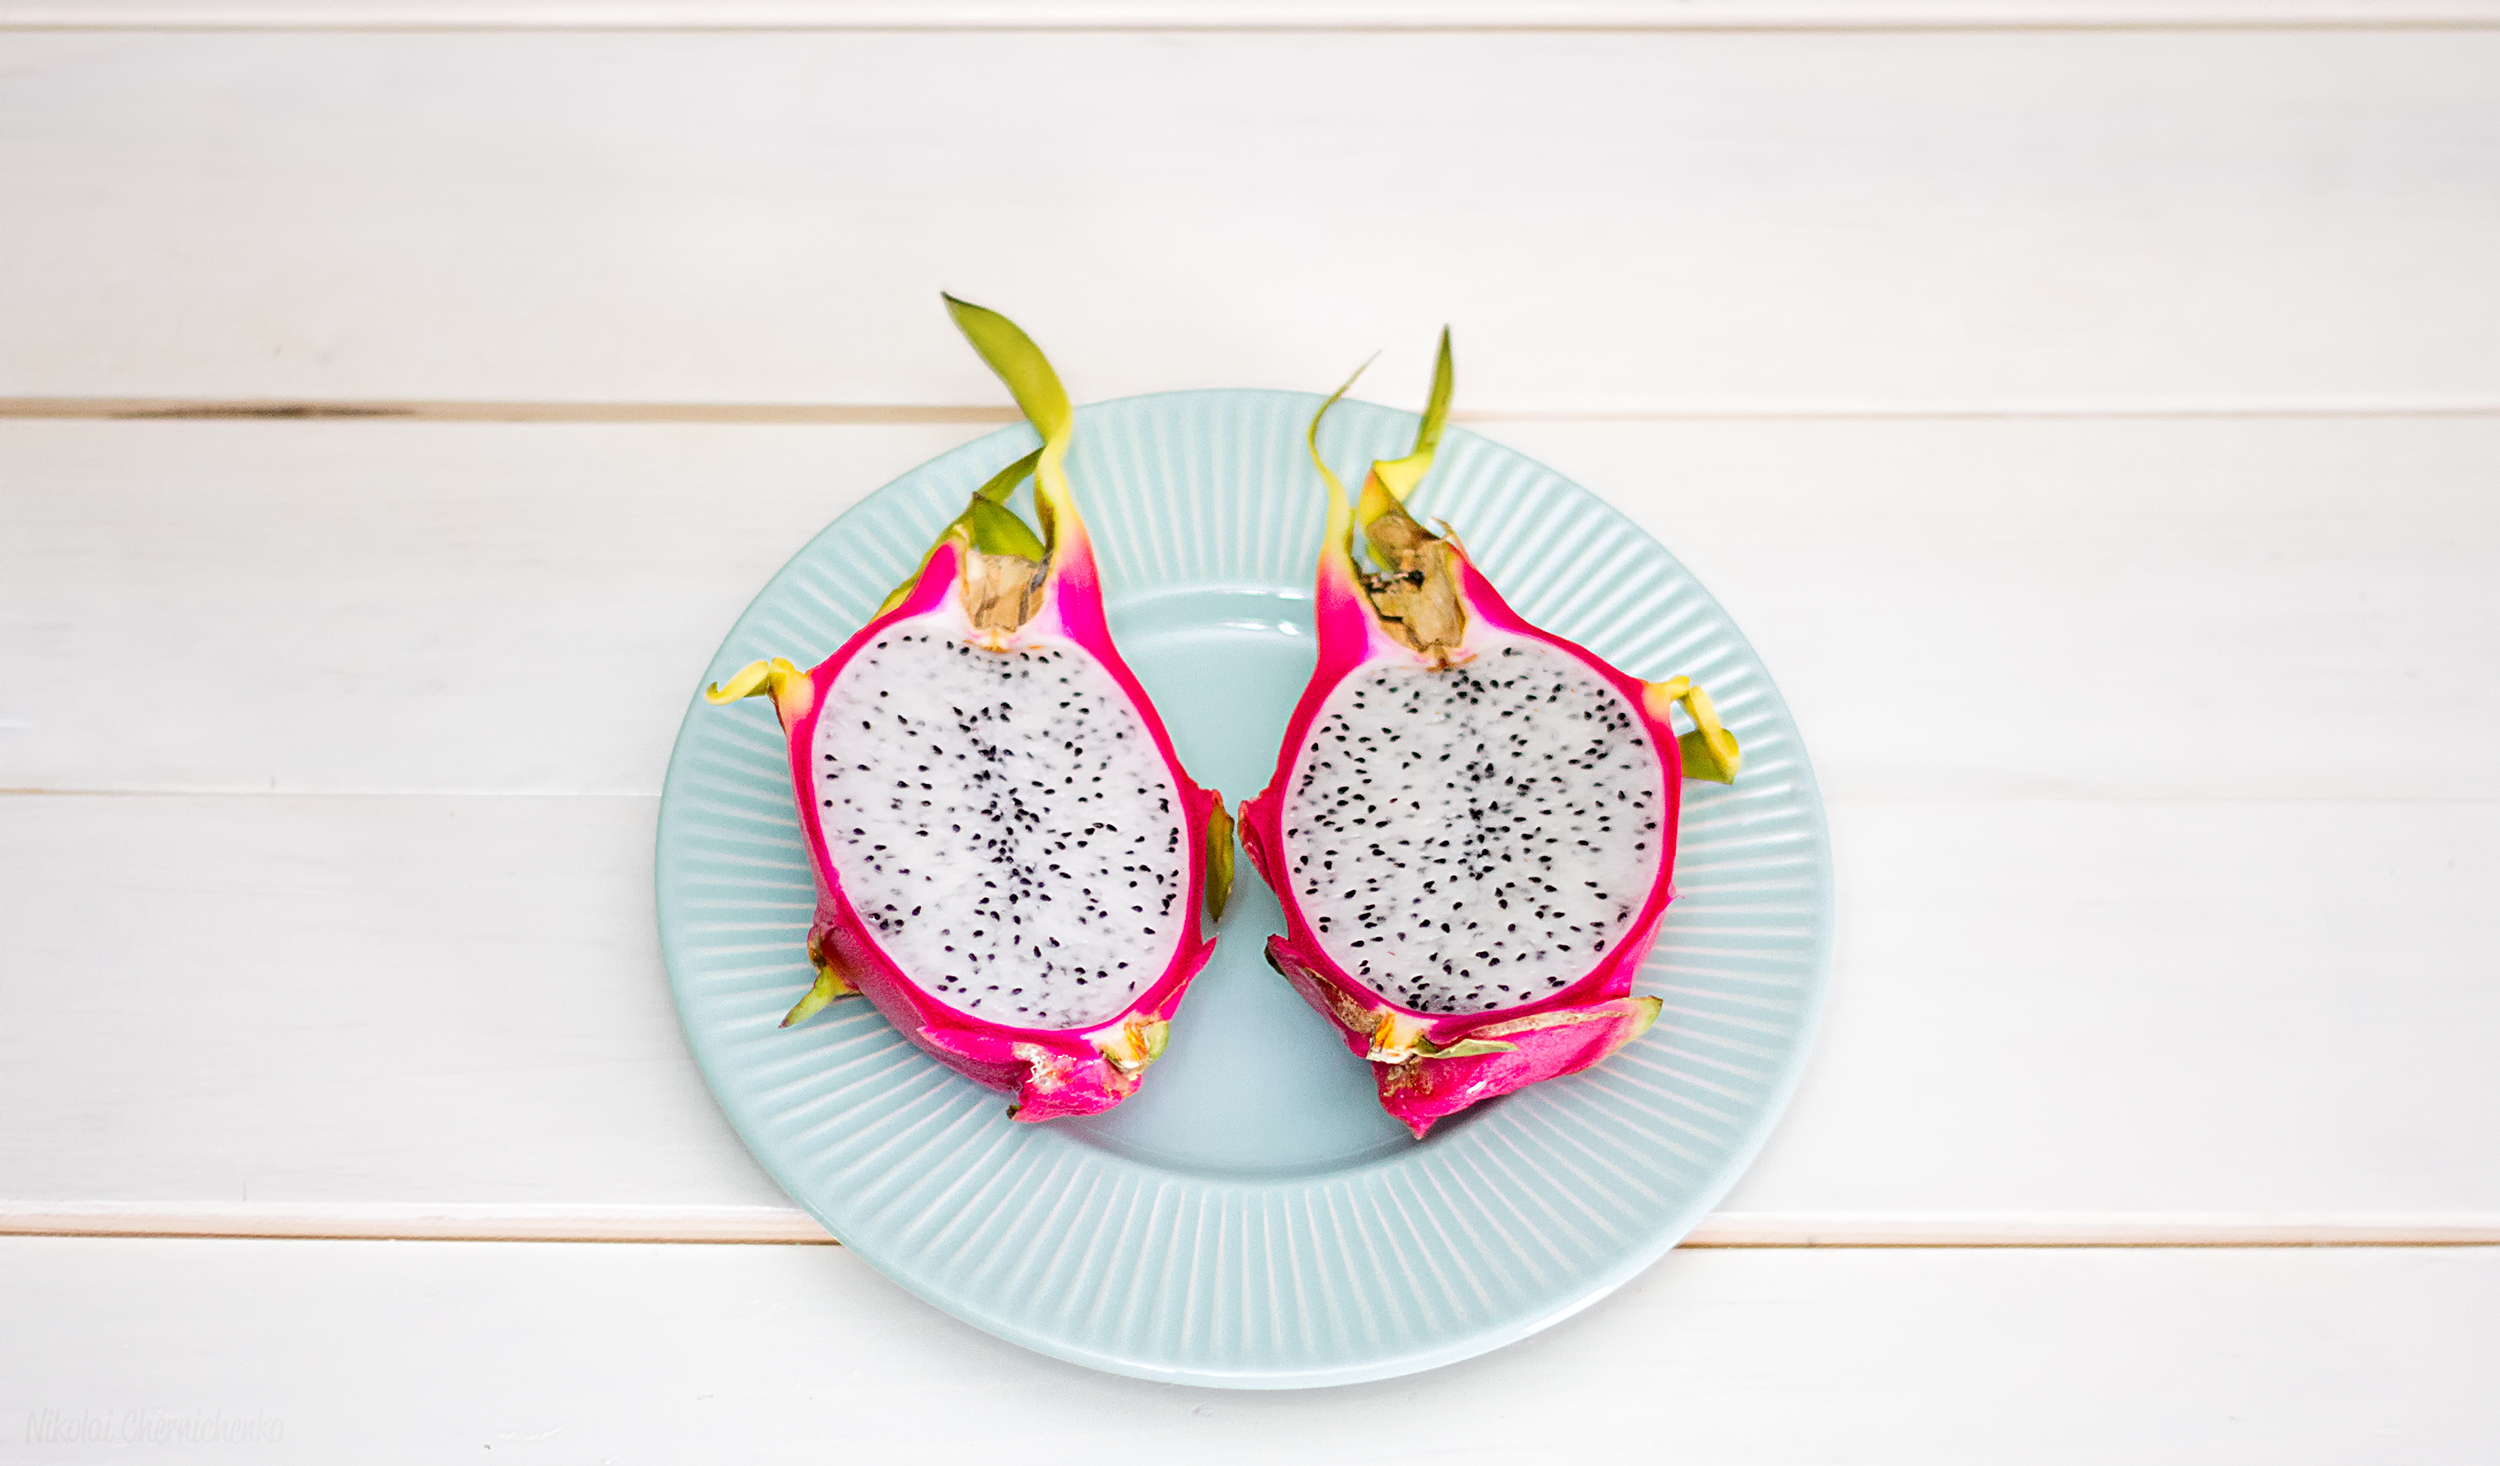
food, tropical, cuisine, dragon fruit, human body, art, illustration, fruits, organ, exotic, pitaya